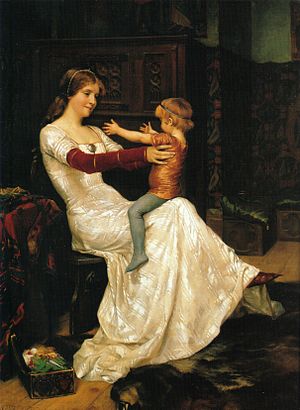
Håkon 6. af Norge
Håkon 6. Magnusson var konge af Norge i perioden 1355–1380, af Sverige 1362–1364.